Pagan (island)

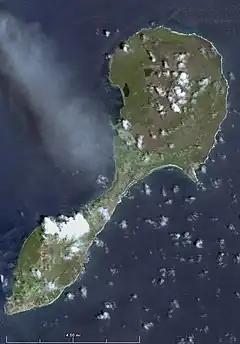
Landsat view of Pagan

After World War II, Pagan was occupied by the United States as part of the UN Trust Territory of the Pacific Islands. The US Navy maintained a small establishment on Pagan and during the 1950s built public institutions, including a church, a copra warehouse, an infirmary and a school house. However the civilian population was under 100 people by the end of the 1970s, many of whom were seasonally present from Saipan.